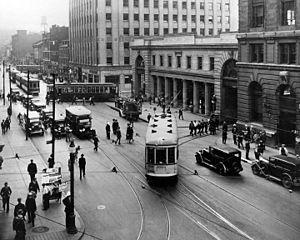
Terminus Craig sur la rue Saint-Antoine Ouest (inauguré en 1925) et bureaux de la Montreal Tramway Company (inaugurés en 1929).
Le tramway de Montréal désigne un réseau de tramways canadiens existant à Montréal, de 1861 à 1959. Il débute au centre-ville puis se développe vers la banlieue pour devenir le moyen de transport collectif principal de la métropole canadienne, atteignant 510 kilomètres de rails en 1933.